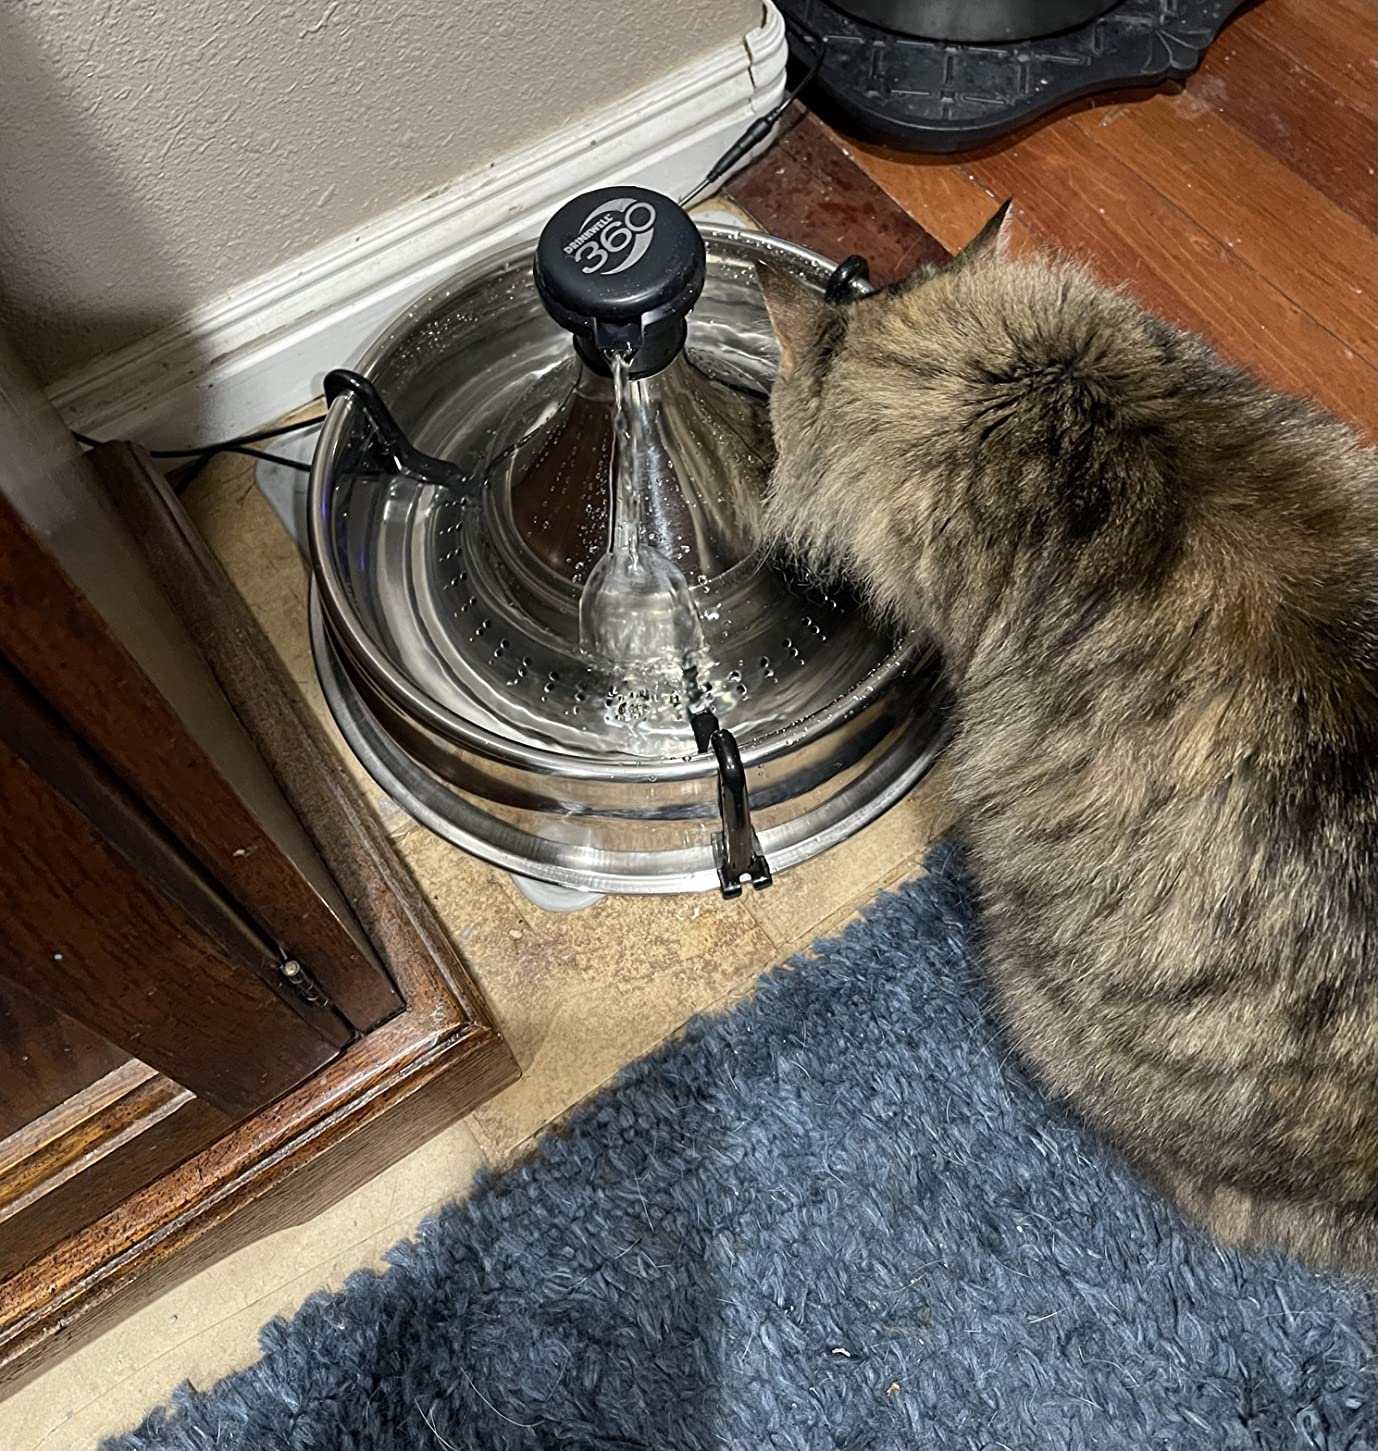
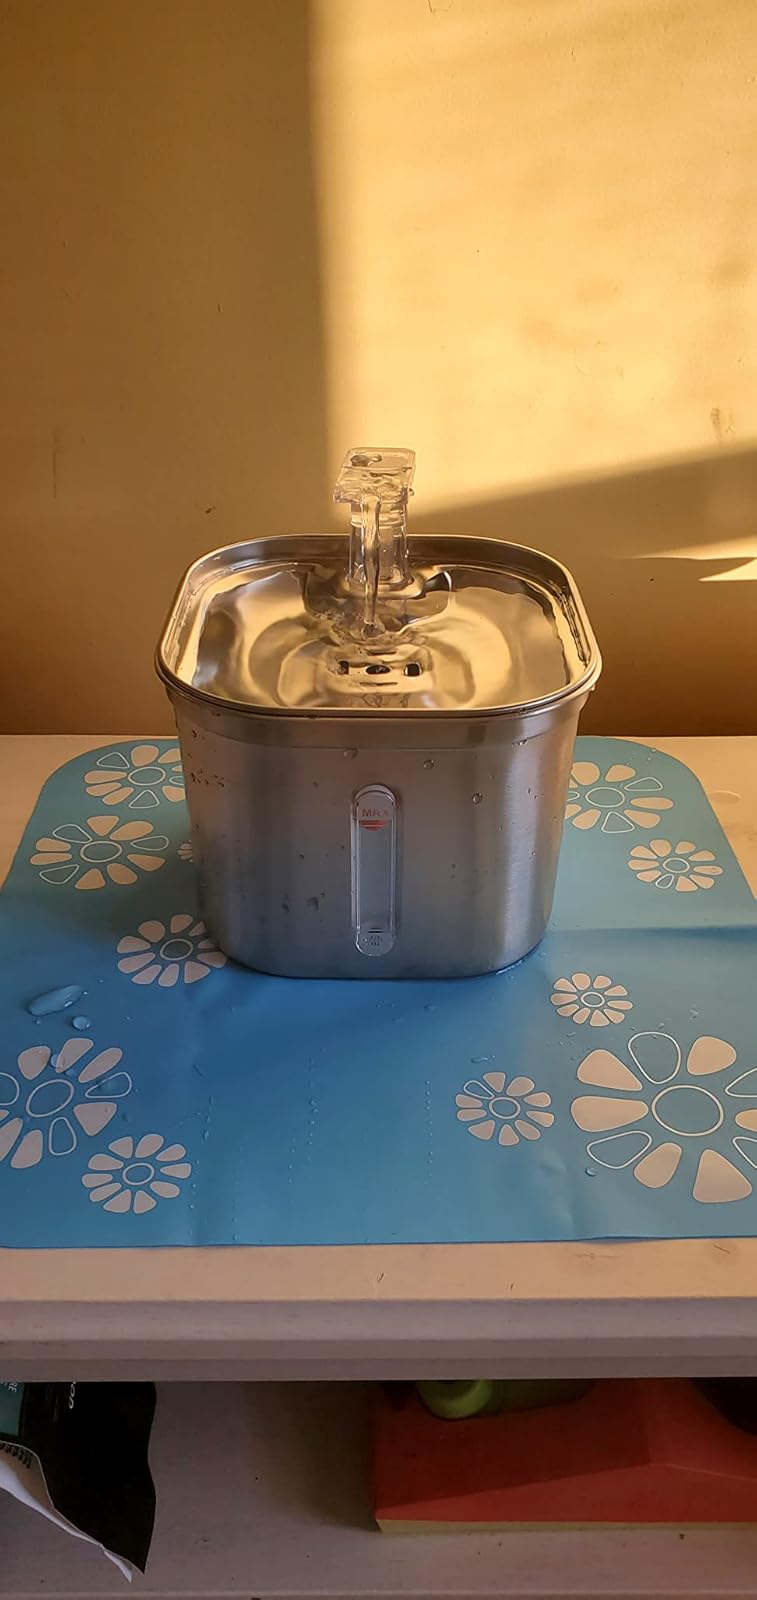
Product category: items_bowl
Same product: no